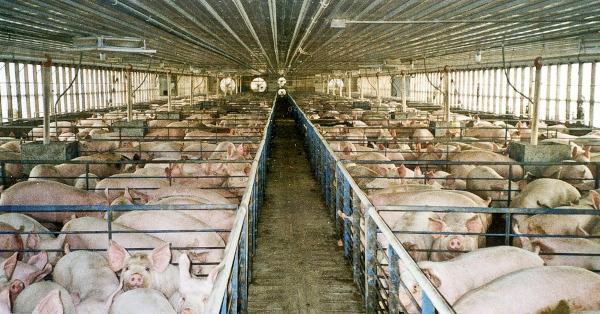
Nguruwe wengi wa nyama wamepangwa kwa mpangilio maalum ndani ya banda la kisasa, wakionekana wenye afya na kufugwa vizuri. Wanatumika kwa uzalishaji wa nyama inayochakatwa kiwandani, na kuwa tayari kwa soko. Ufugaji huu wa kisasa ni sehemu ya kilimo cha kibiashara, kinachochangia upatikanaji wa bidhaa nyingi za mifugo kwa ubora wa hali ya juu.